Angelfire (novel series)

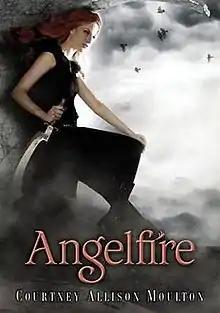
Cover of the first novel

Angelfire is a series of young adult urban fantasy novels by author Courtney Allison Moulton, beginning with the inaugural entry of the same name. The story follows a teenager named Ellie, who learns that she is actually the reincarnation of a powerful warrior, tasked with aiding angels in their battles against demons on Earth. Amidst this conflict, the tale follows her challenges in adjusting to her newfound role.